Wamesa language

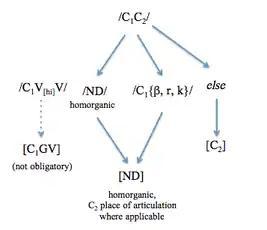
Flow Chart of Consonant Cluster Phonotactics

Complex onsets and codas are not permitted in Wamesa, and consonant clusters across syllable boundaries are usually reduced, such that /CC/ surfaces as [C]. However, there are three exceptions to this; clusters of homorganic nasals and voiced plosives are permitted to surface, as are consonant-glide clusters that form through the morphophonological processes described above. Additionally, an underlying cluster of a consonant followed by or does not reduce but surfaces as a nasal followed by a homorganic voiced plosive, both of which derive their place features from underlying /C/.